Nuovo Olimpo

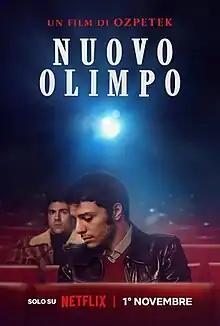
Italian Netflix poster

Nuovo Olimpo is a 2023 Italian romantic drama film written and directed by Ferzan Özpetek. It tells the story of two men who meet and fall in love in late-1970s Rome, only to be separated unexpectedly. It premiered at the Rome Film Festival on 22 October 2023 and was released on Netflix on 1 November 2023.